Anti-Qing sentiment

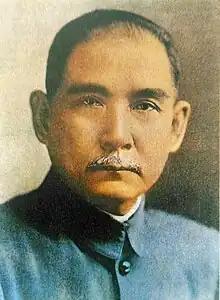
Sun Yat-sen, a leader of the 1911 Revolution and founding father of the Republic of China

Anti-Qing sentiment refers to a sentiment principally held in China against the rule of the Manchu-led Qing dynasty (1644–1912), which was criticized by opponents as being "barbaric". Already hated by the Han Chinese because of the Manchus' ancestors, the Jurchen people, for the Jin–Song wars and the war crimes against them that followed (notably the Jingkang incident) centuries ago, the Qing was later accused of destroying traditional Han culture by enforcing policies such as forcing Han to wear their hair in a queue in the Manchu style. It was blamed for suppressing Chinese science, causing China to be transformed from the world's premiere power to a poor, backwards nation. The people of the Eight Banners lived off government pensions unlike the general Han civilian population.